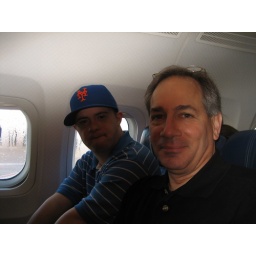
Peter &amp;amp; George in airplane flying to LaGuardia NYC